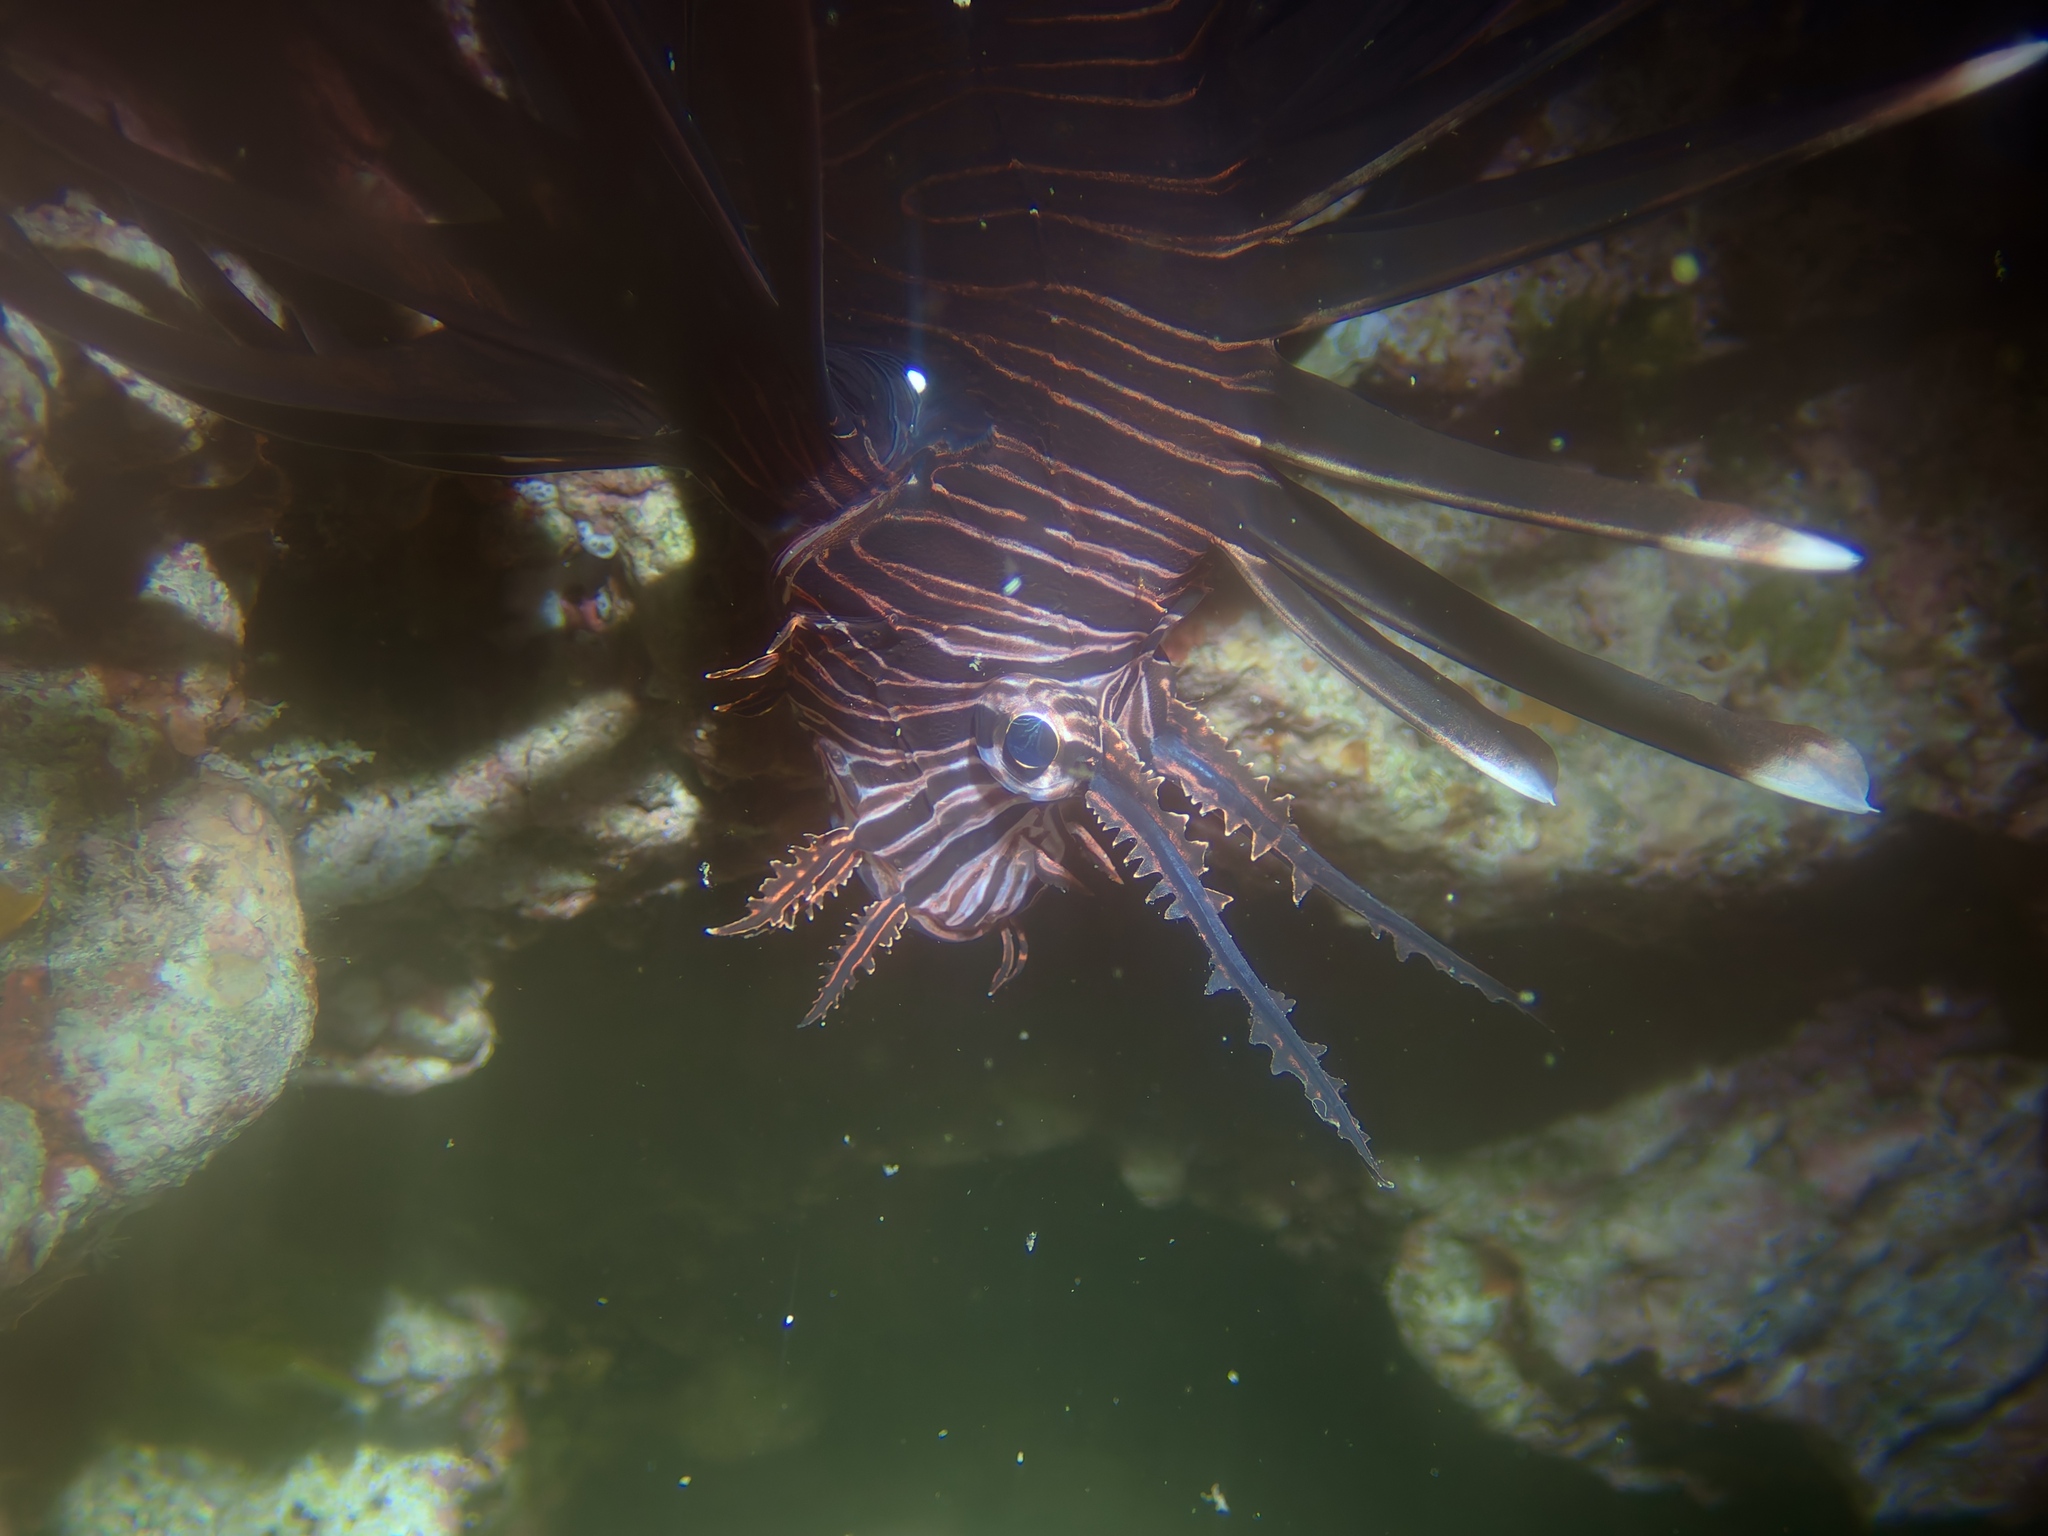
Pterois volitans (Red Lionfish)